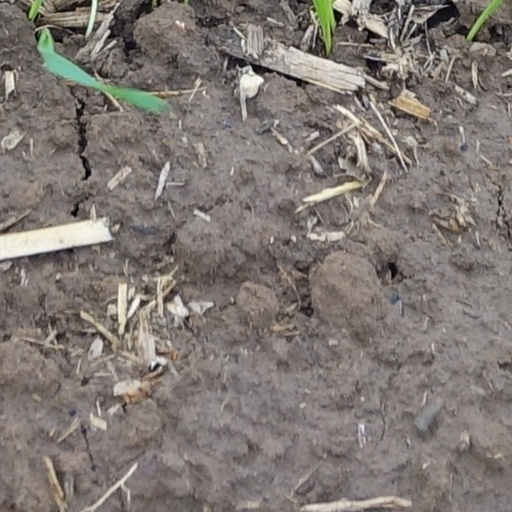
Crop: wheat